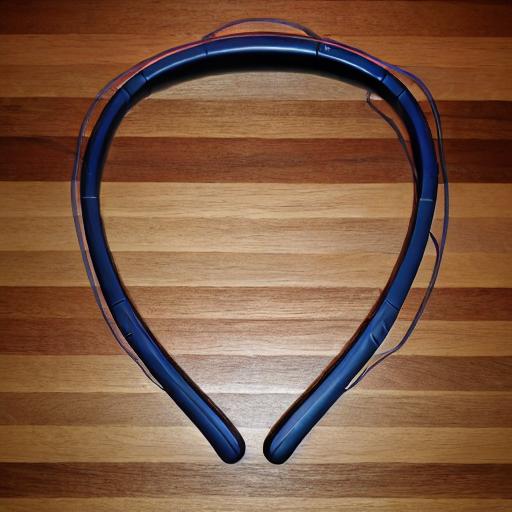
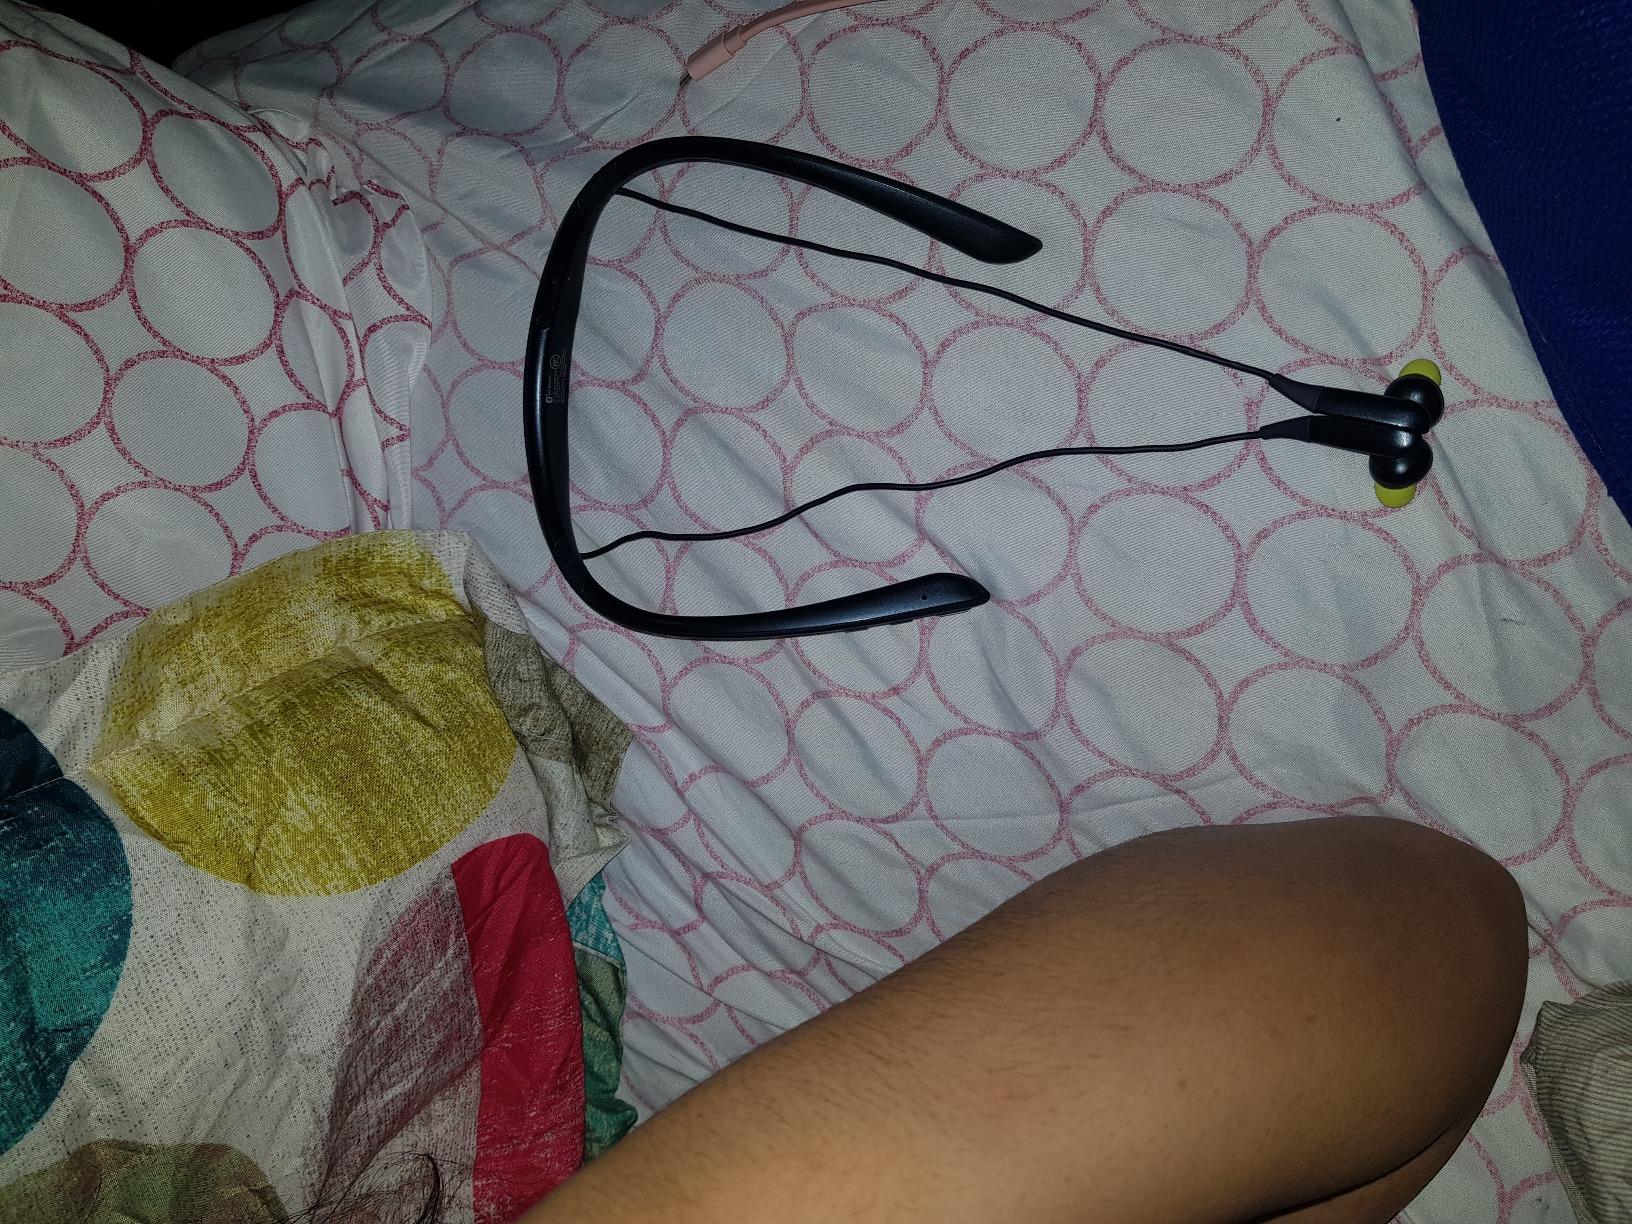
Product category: headphones
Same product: no